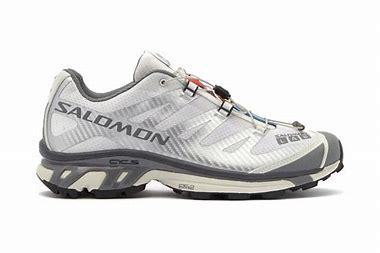
Brand: Salomon
Model: XT